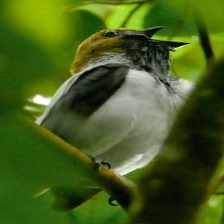
Species: BEARDED BELLBIRD
Scientific name: PROCNIAS AVERANO